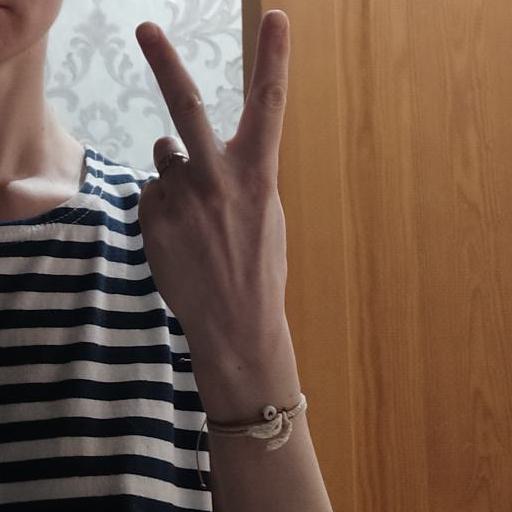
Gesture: peace_inverted